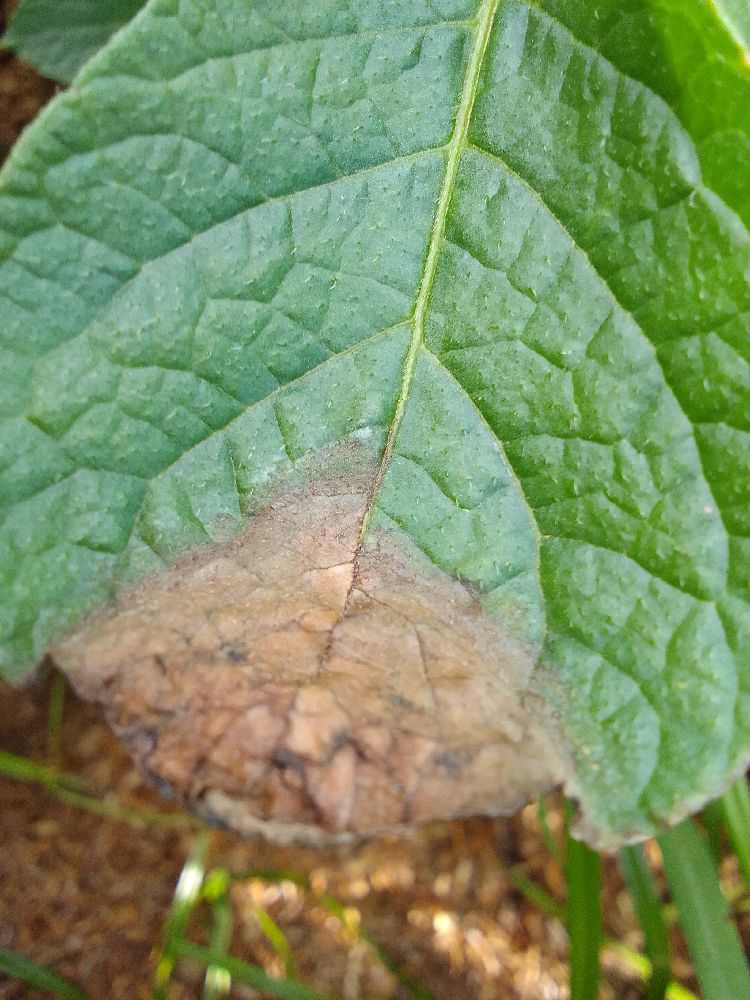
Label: Late blight